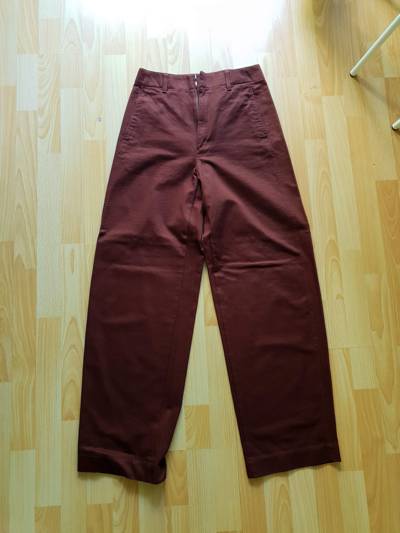
Waste category: clothes